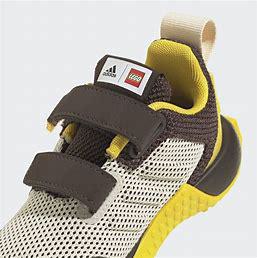
Brand: Adidas
Model: Lego Sport Pro